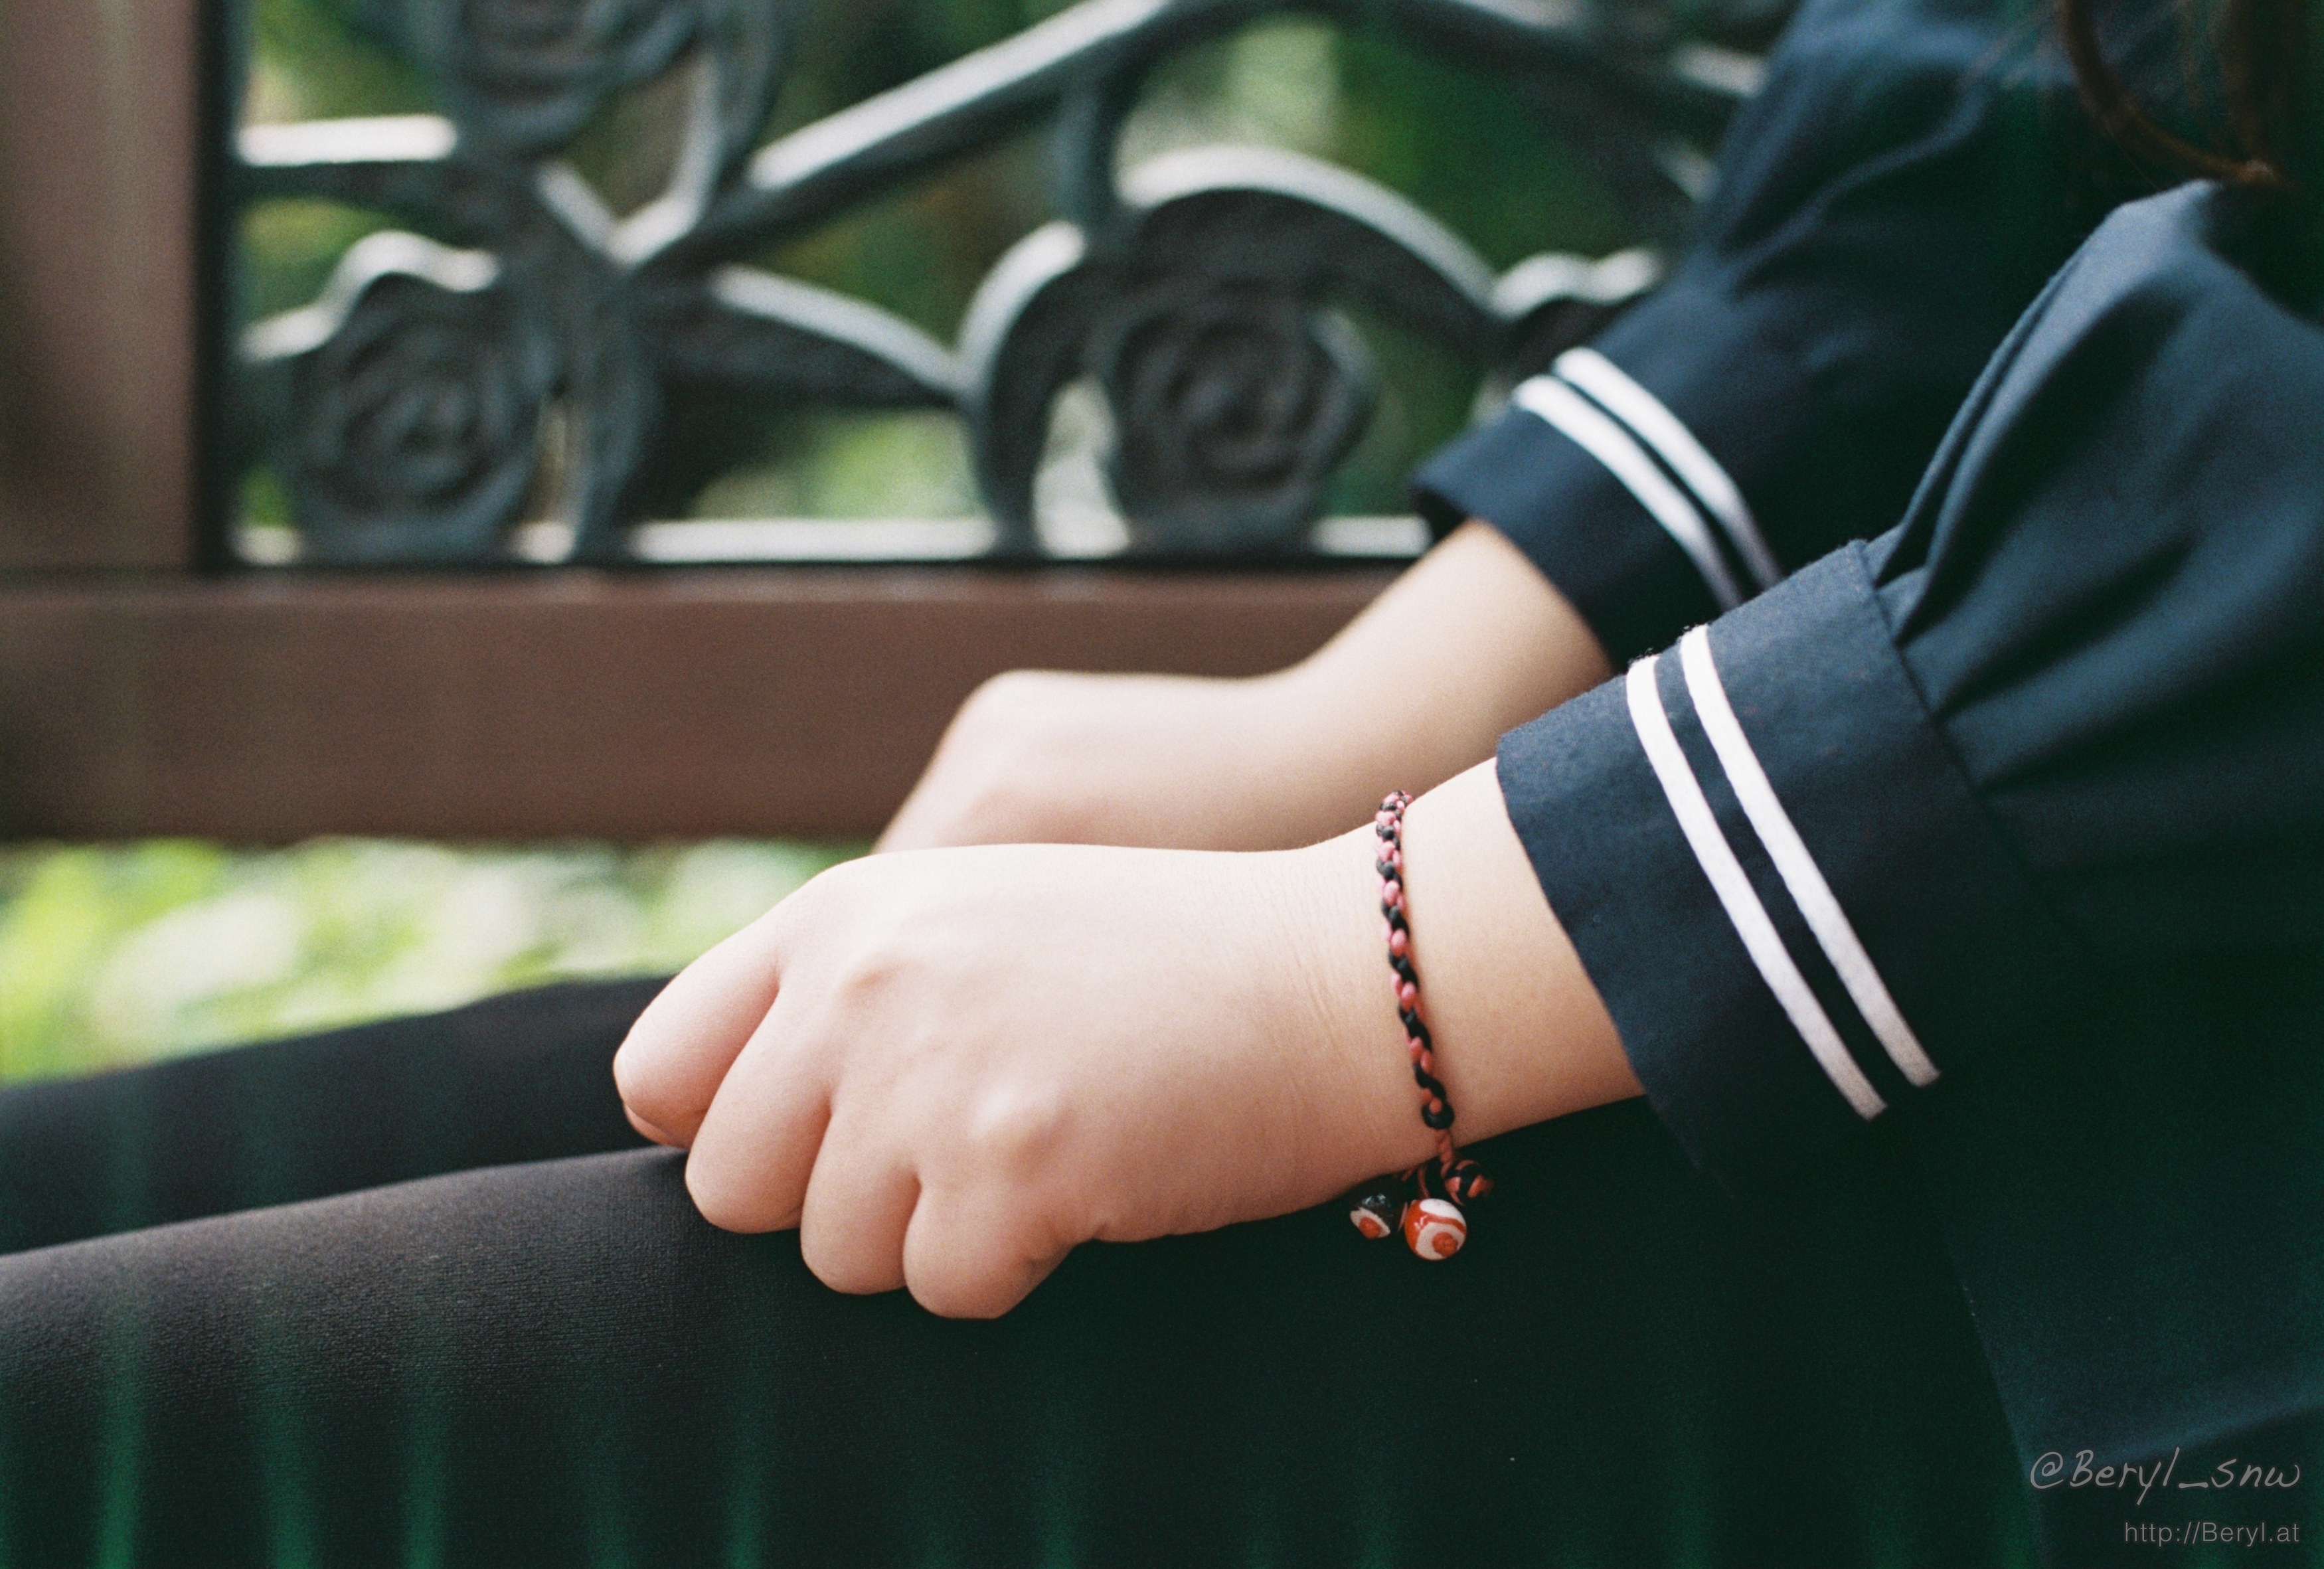
hand, winter, girl, white, feet, cute, film, leg, portrait, green, youth, foot, nikon, black, arm, 50mm, f14, 35mm, legs, darkblue, photograph, faceless, uniform, canton, school, nikkor, body, china, longhair, guangdong, socks, tights, pantyhose, 135, schoolgirl, schooluniform, sailor, teen, highschool, f3, opaque, 200, ritzcrystal, interaction, sense